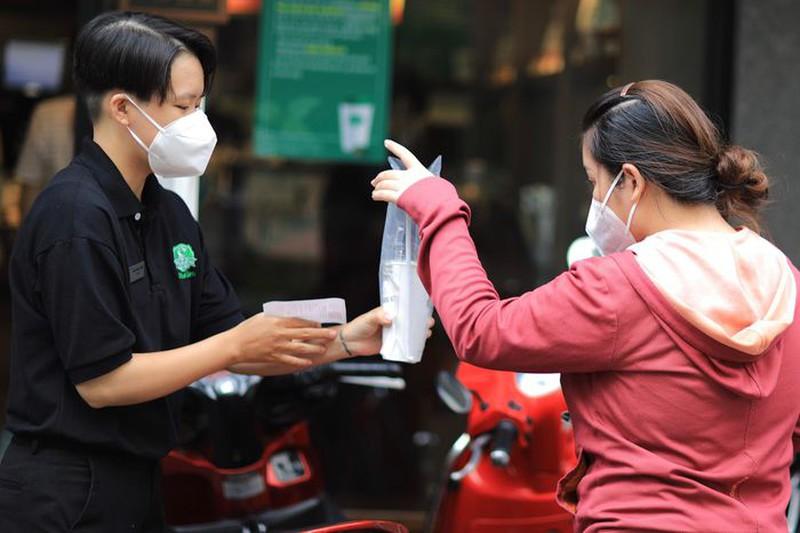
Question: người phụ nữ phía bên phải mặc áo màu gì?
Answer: người phụ nữ phía bên phải mặc áo màu đỏ